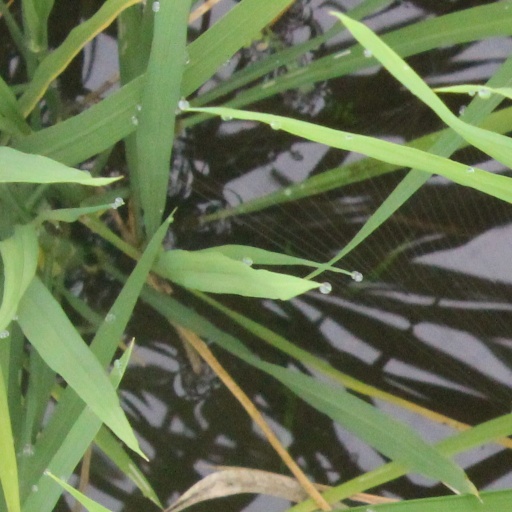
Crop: rice